Village Hall (Sheffield, Illinois)

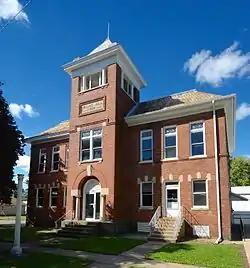

The Village Hall is a historic government building located at 239 South Main Street in Sheffield, Illinois. The building was constructed in 1910 to replace the village's original village hall, which was built in 1887 but had become too small for the village. Architect George Franklin Barber designed the building; while Barber was nationally known for his mail-order residential designs, the Village Hall was one of his only municipal works. Barber's design used Neoclassical elements extensively, including limestone columns flanking the entrance, a cornice and entablature along the roof line, jack arches on the first-story windows, and Roman grilles above the entrance and second-story windows. The building also features a Romanesque arch surrounding the main entrance and Victorian massing in its central bell tower.